Vangelis Raptopoulos

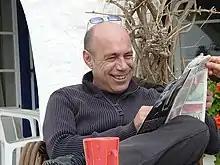

* Vangelis Raptopoulos (Greek: Βαγγέλης Ραπτόπουλος; born 1959, Athens, Greece) is a Greek novelist and considered a part of the "1980s generation".